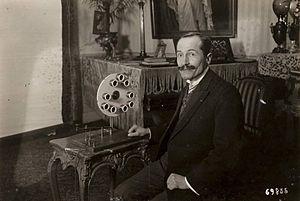
François Dussaud est un physicien et inventeur suisse, connu pour ses travaux dans le domaine de l'enregistrement des sons.